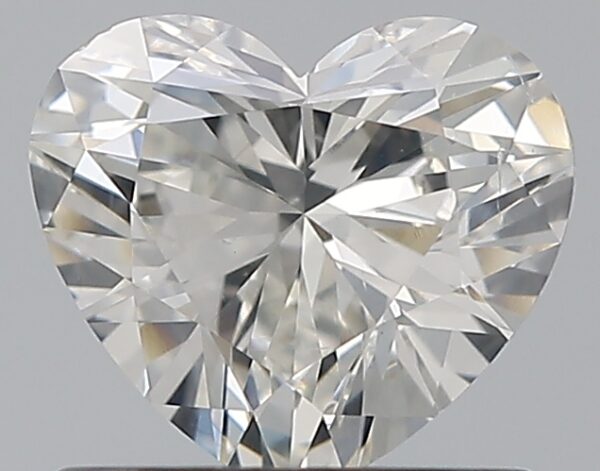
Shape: heart
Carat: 0.7
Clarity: SI1
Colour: H
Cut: EX
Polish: EX
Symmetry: VG
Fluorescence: F
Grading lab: GIA
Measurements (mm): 5.52 x 6.24 x 3.39